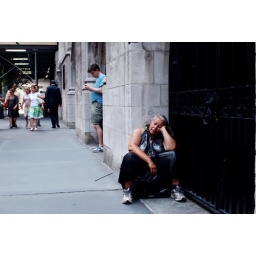
Woman in silver dress and sneakers rests beside a church on 53rd &amp;amp; 5th.